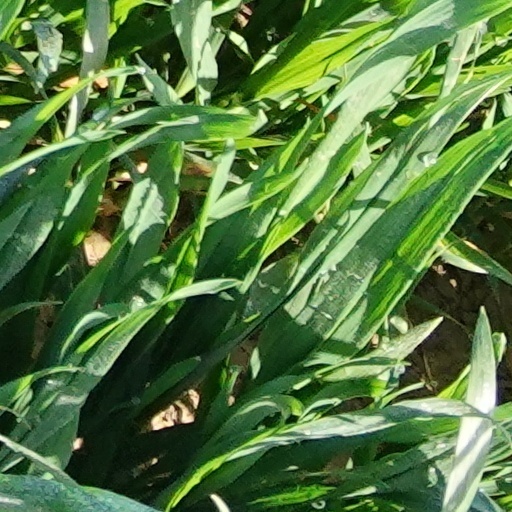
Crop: wheat